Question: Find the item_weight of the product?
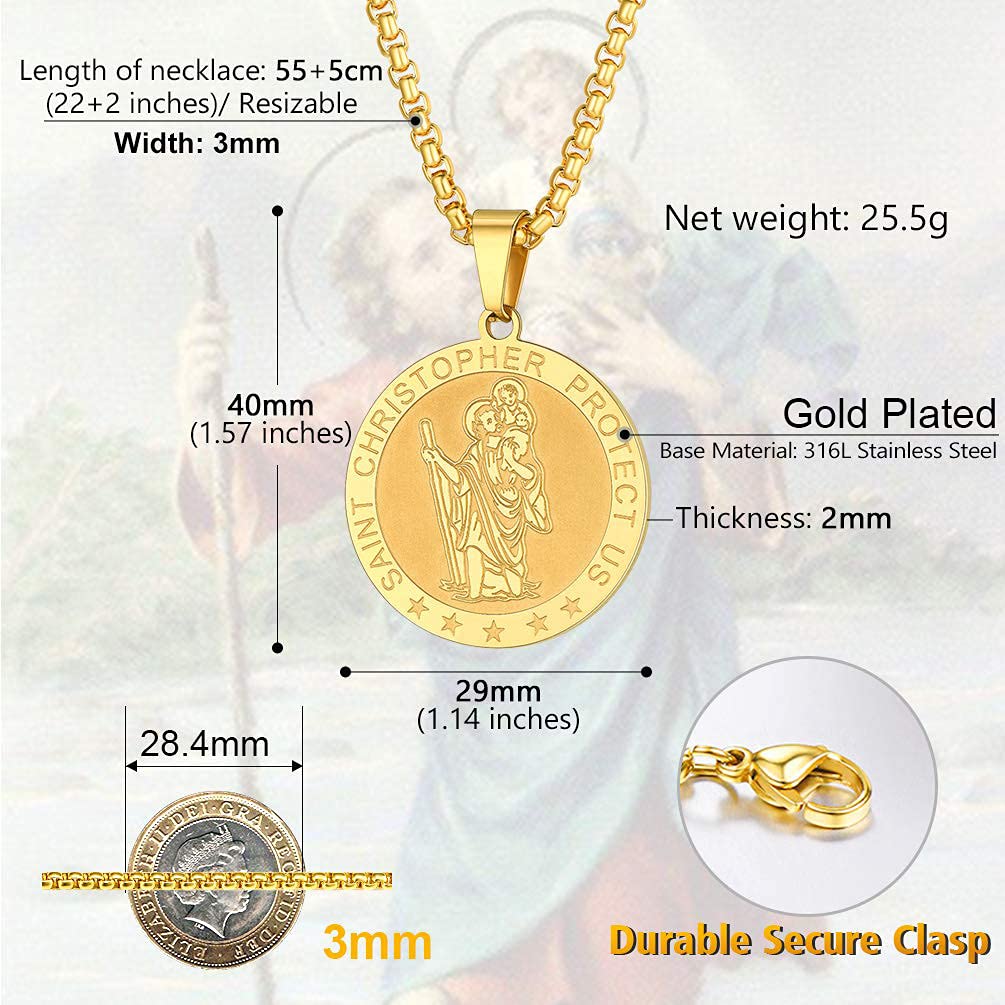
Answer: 25.5 gram